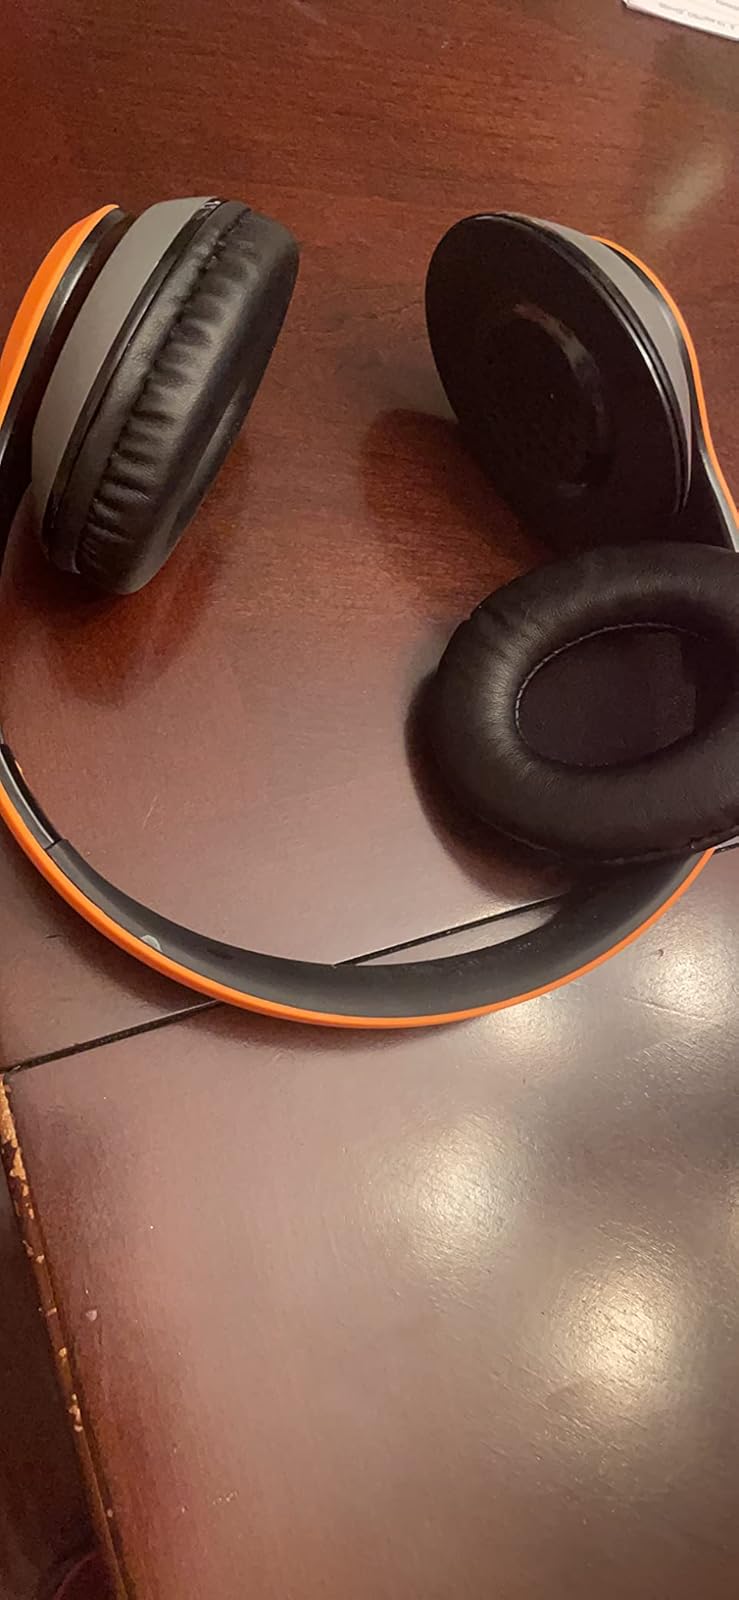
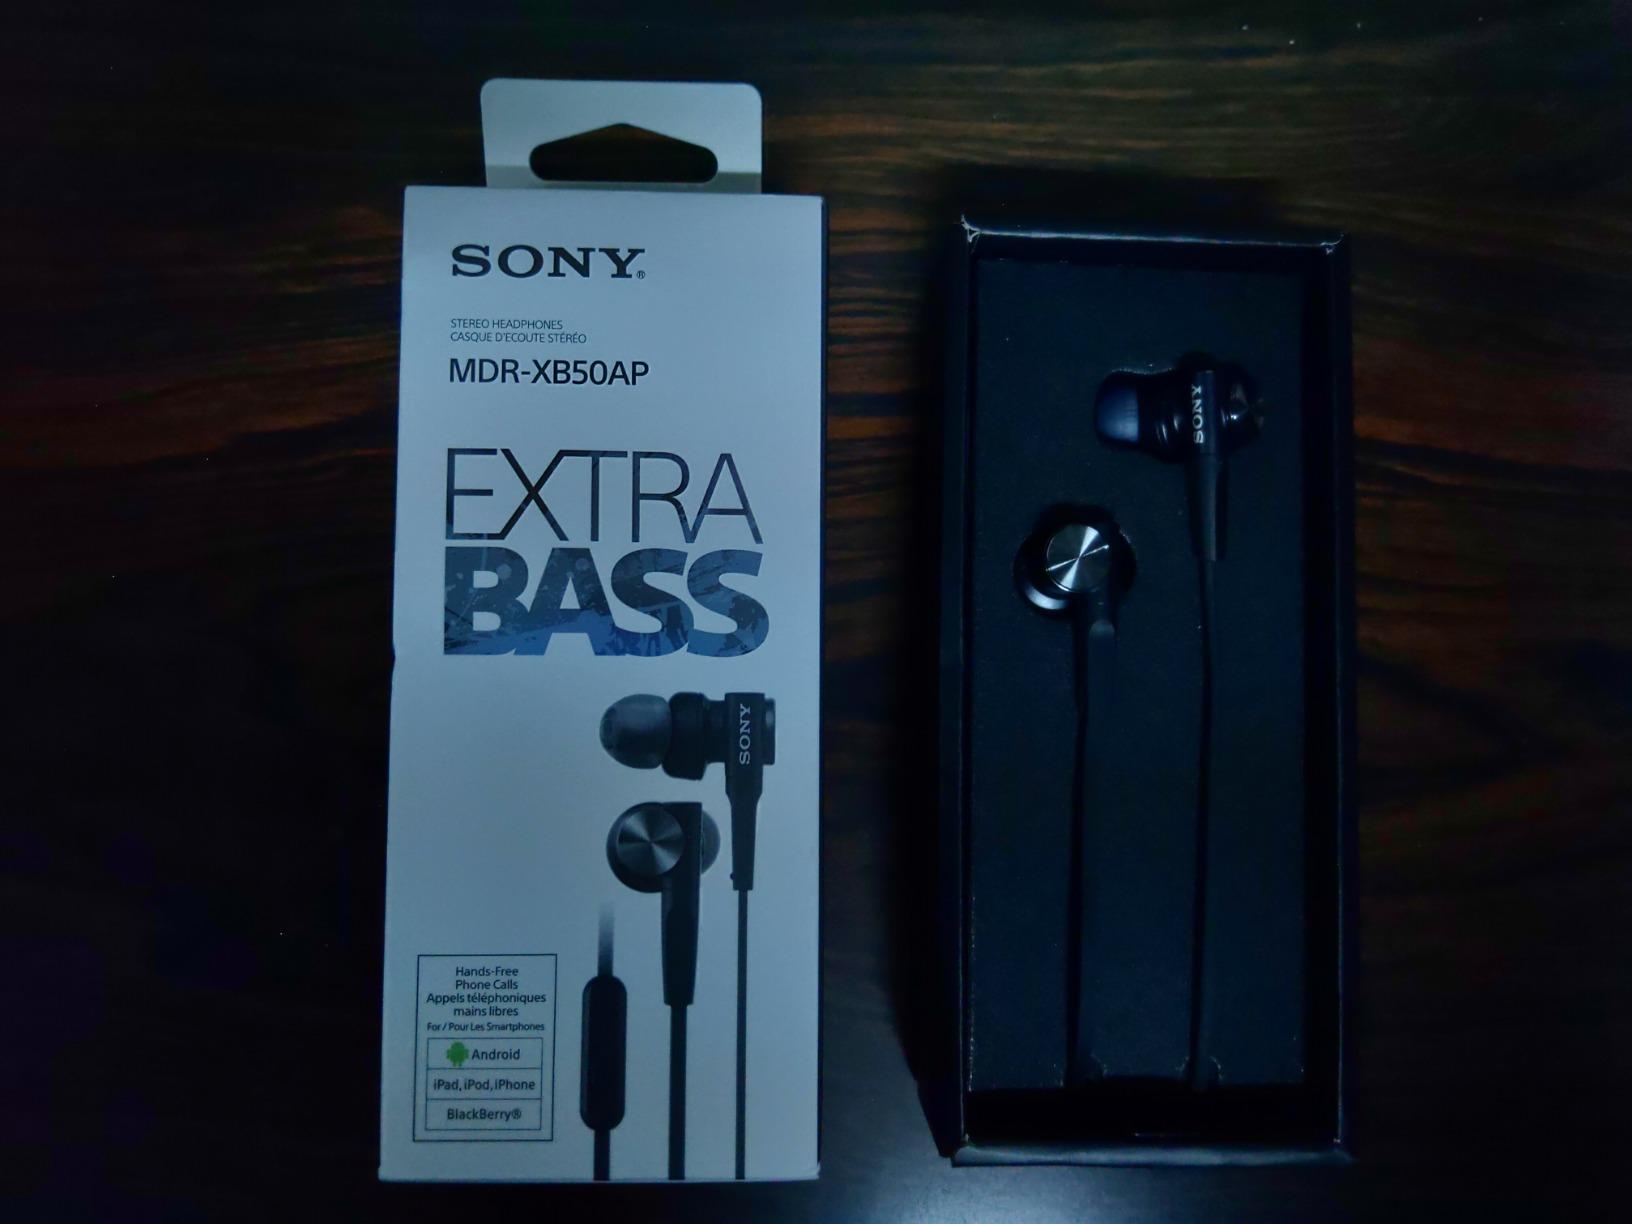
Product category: headphones
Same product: no